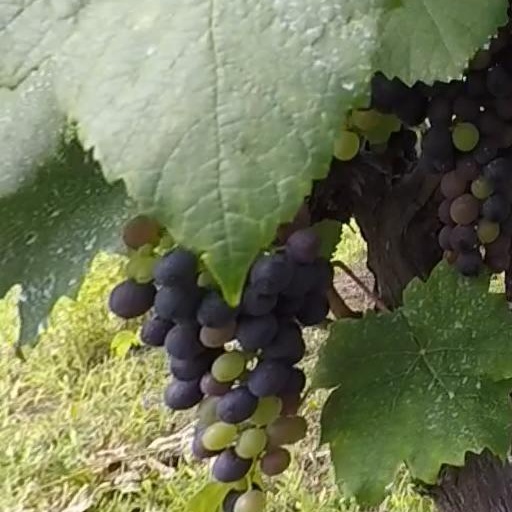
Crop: grape